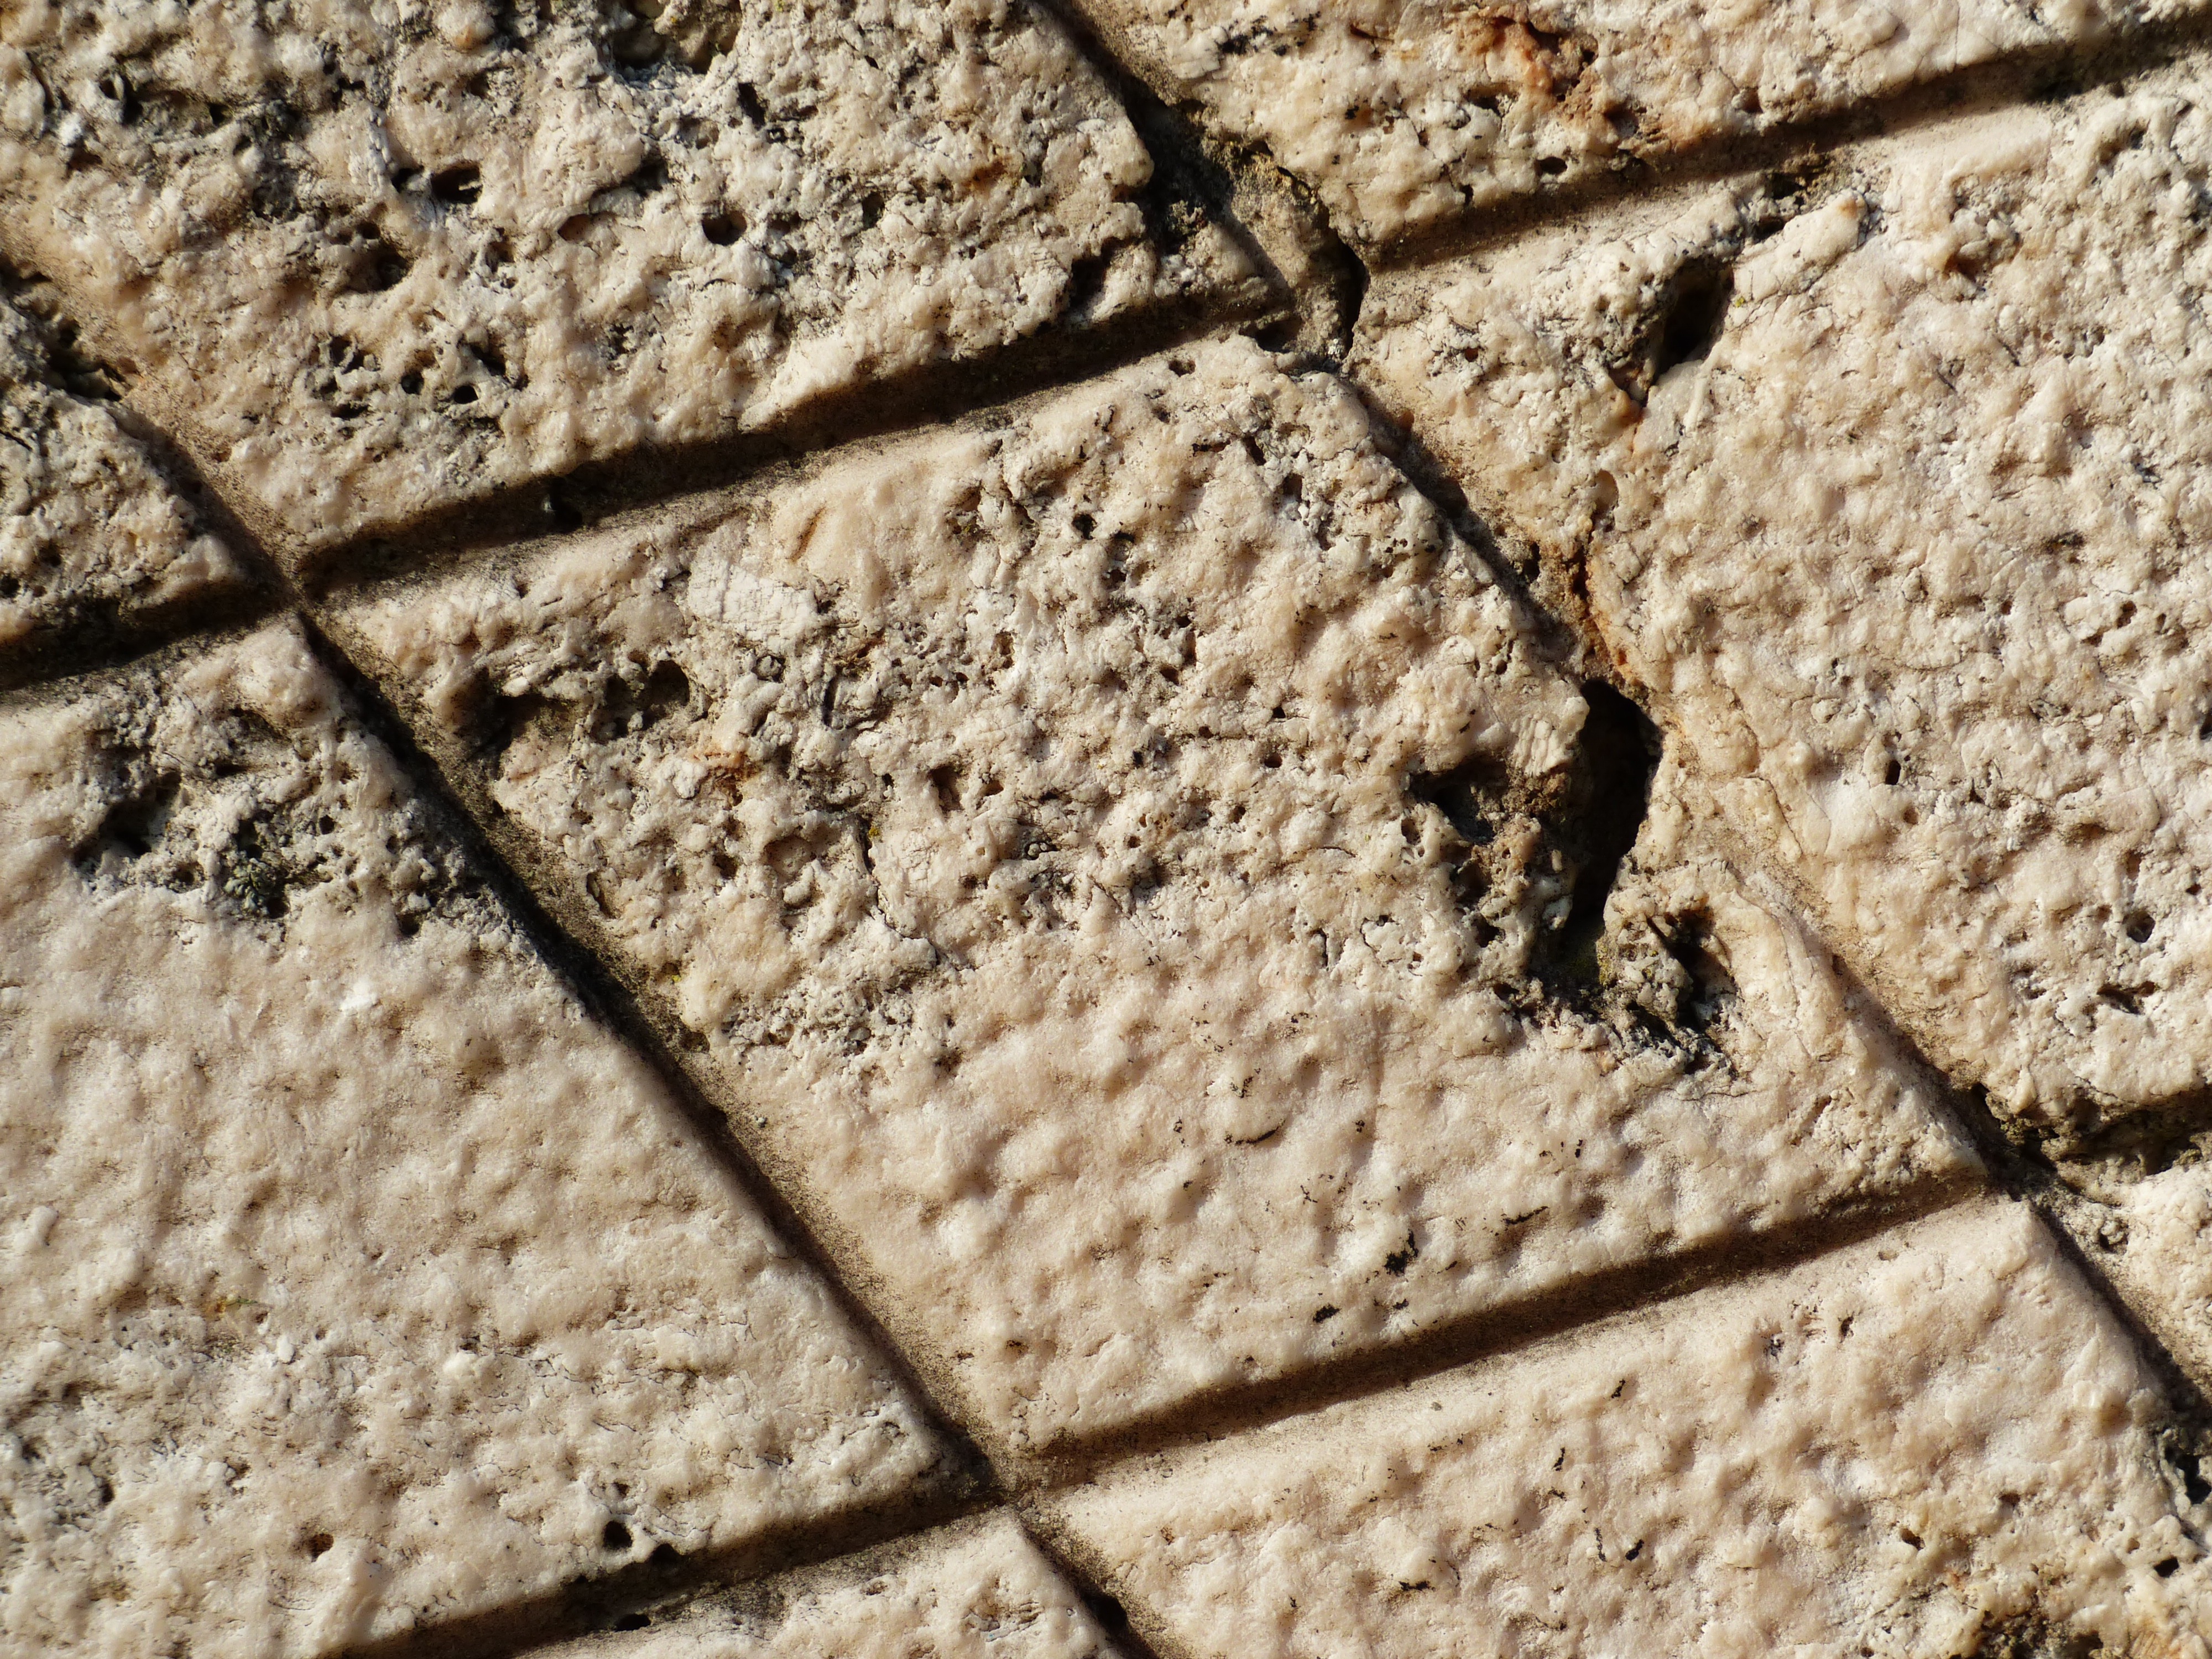
rock, wood, texture, leaf, wall, stone, soil, stone wall, brick, material, close up, geology, carved, diamond, engraving, flooring, ancient history, grass family, scribing, ritzerei, character steinzeichnung